Cowan Lake Sailing Association

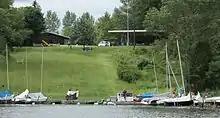
Cowan Lake Sailing Association’s clubhouse (upper right) and Shelter House (upper left) and docks.

Cowan Lake Sailing Association (CLSA) is a yacht club based at the Cowan Lake State Park in Clinton County, Ohio.